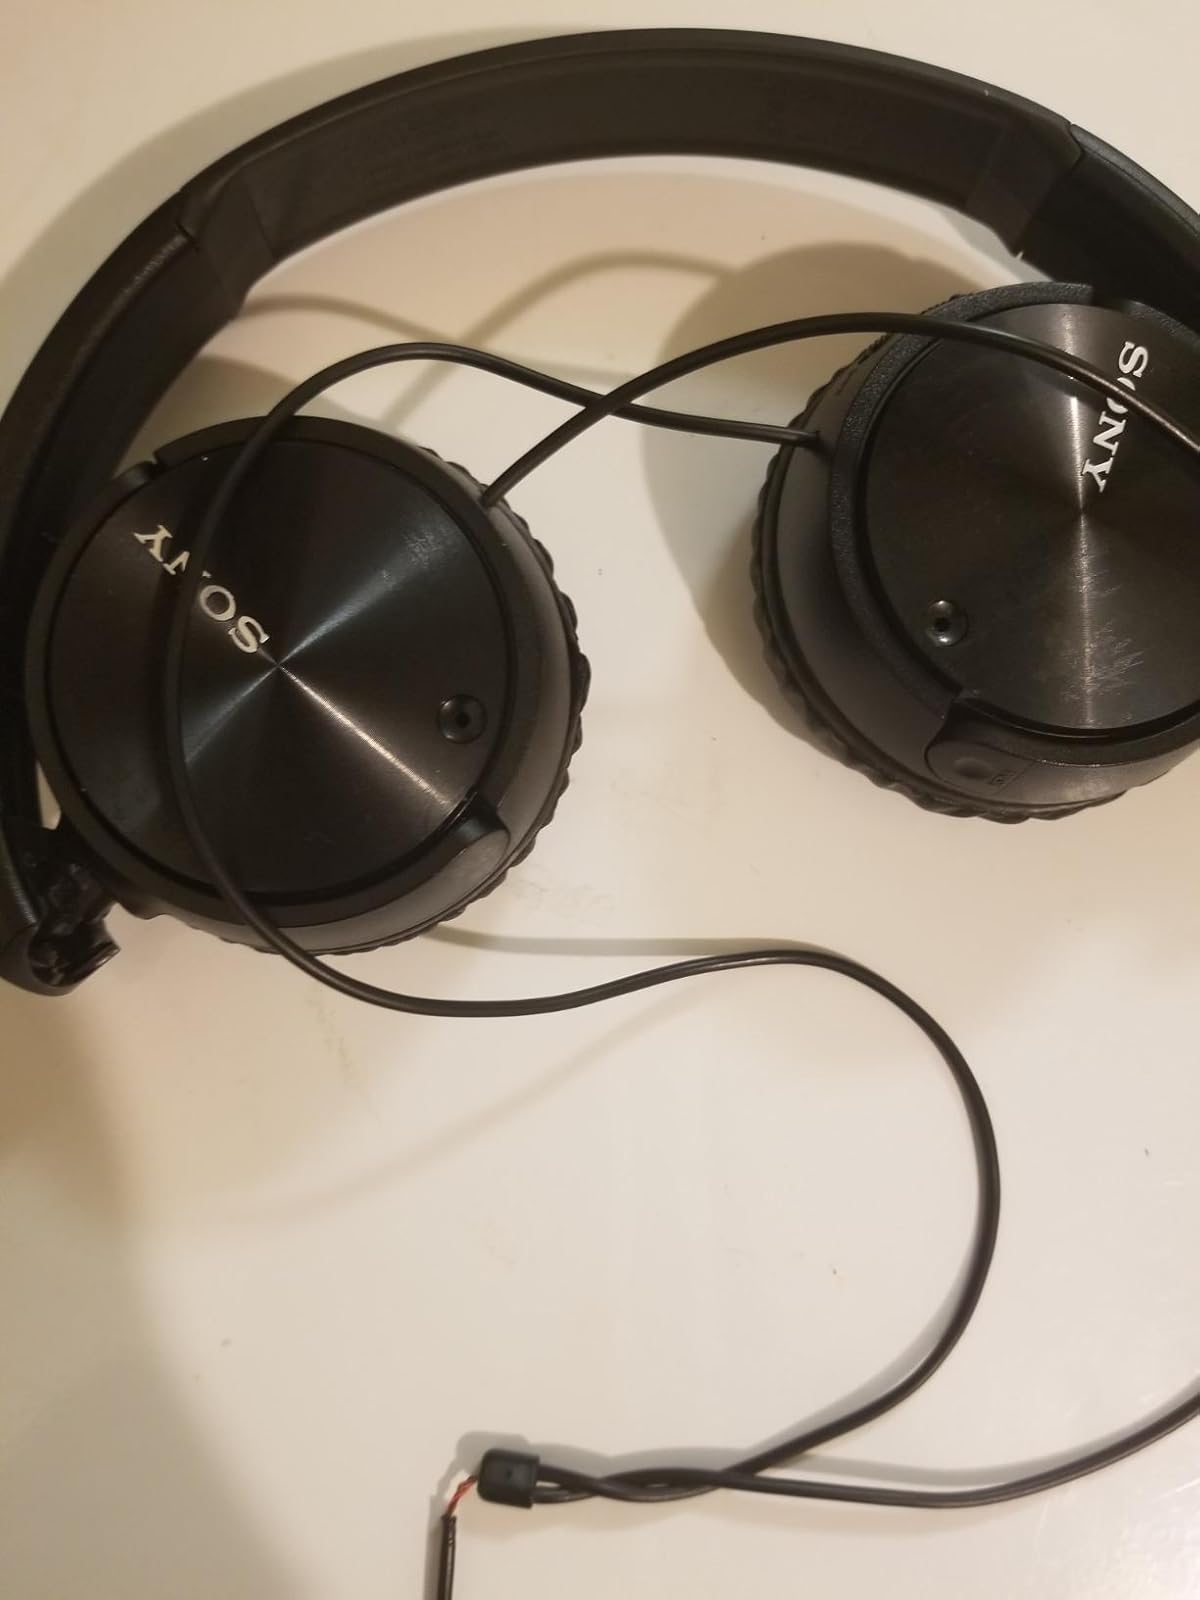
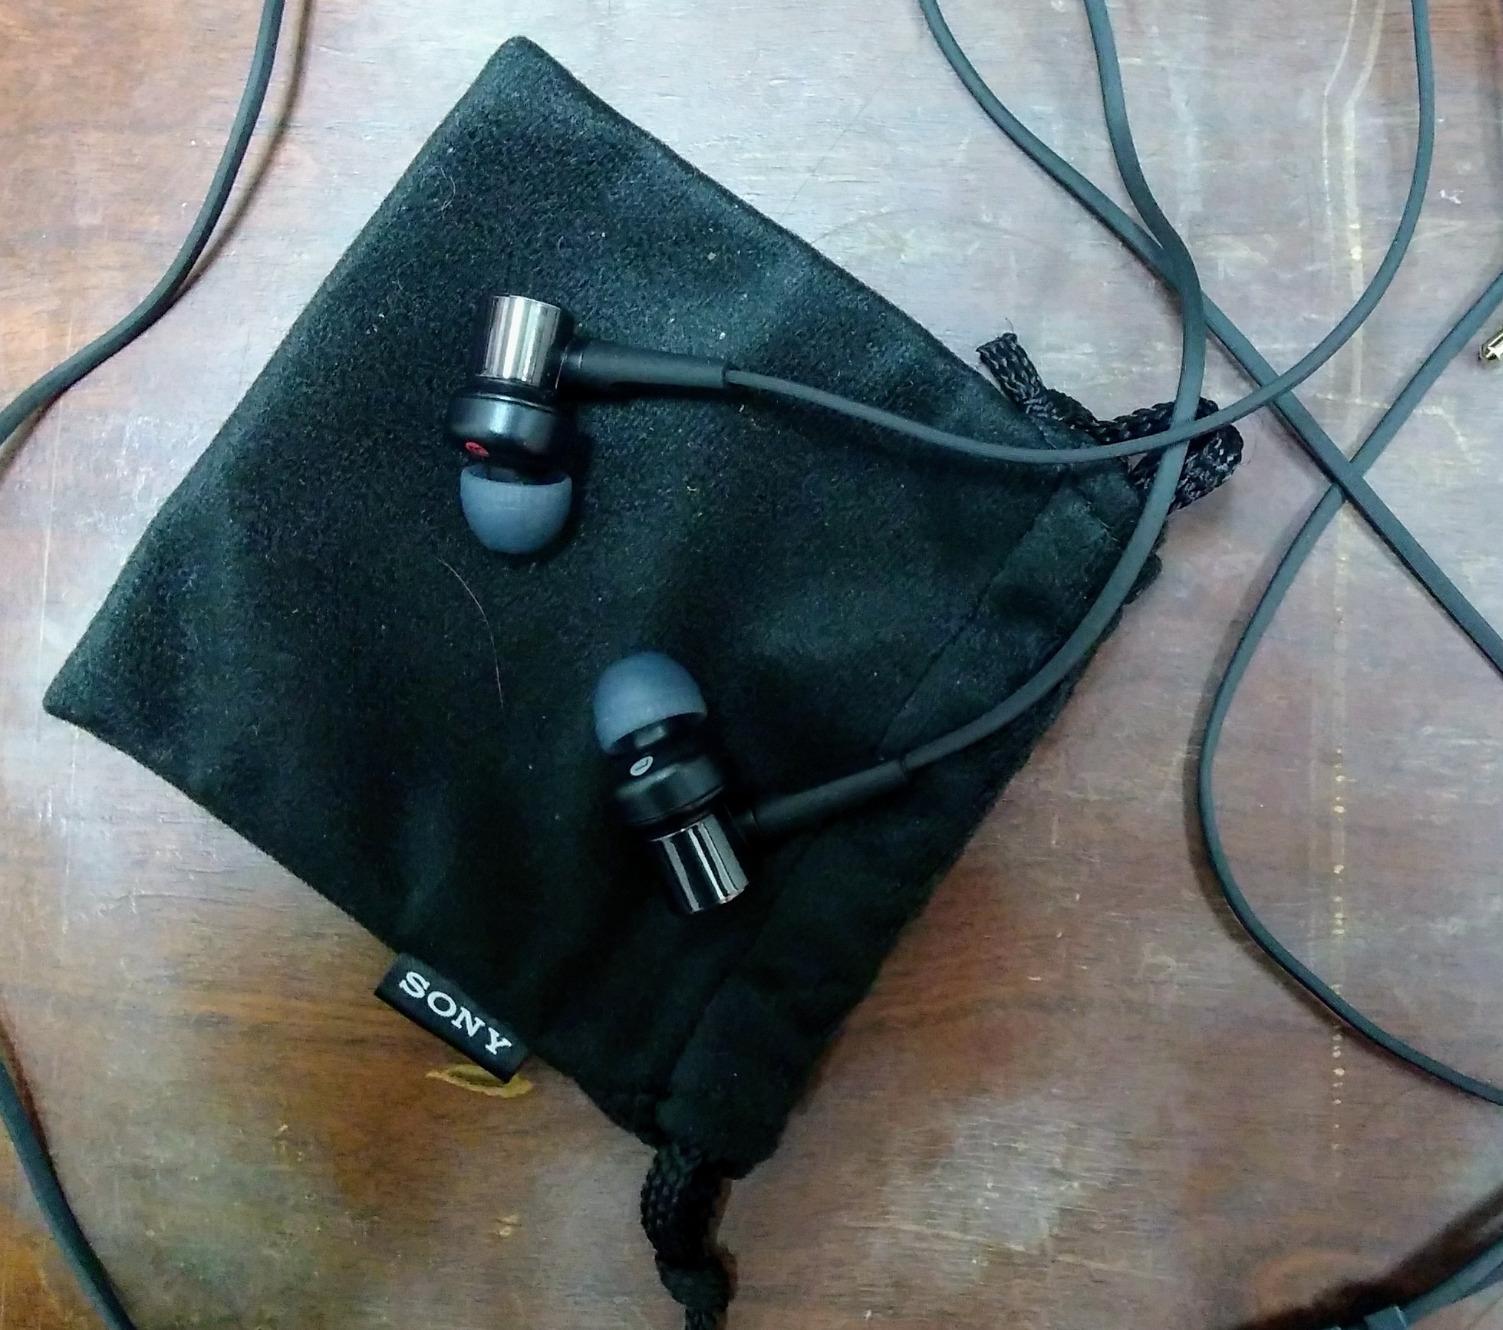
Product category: headphones
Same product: no